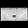
Label: Bag